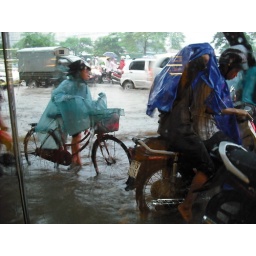
Bicycles not affected by water ... huge number or motorbikes and cars were damaged.